Dene (valley)

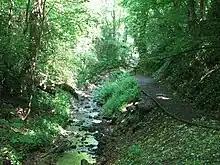
The dene of Halgut Burn

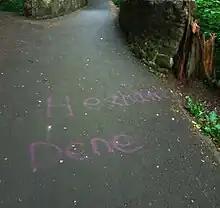
"Dene" as a living word in Northumbria: here used constructively to coin a novel toponym for Halgut Dene

A dene or dean (Old English: "denu") used to be a common name for a valley, in which sense it is frequently found as a component of British place-names, such as Rottingdean and Ovingdean in England and Deanston and Hassendean in Scotland.